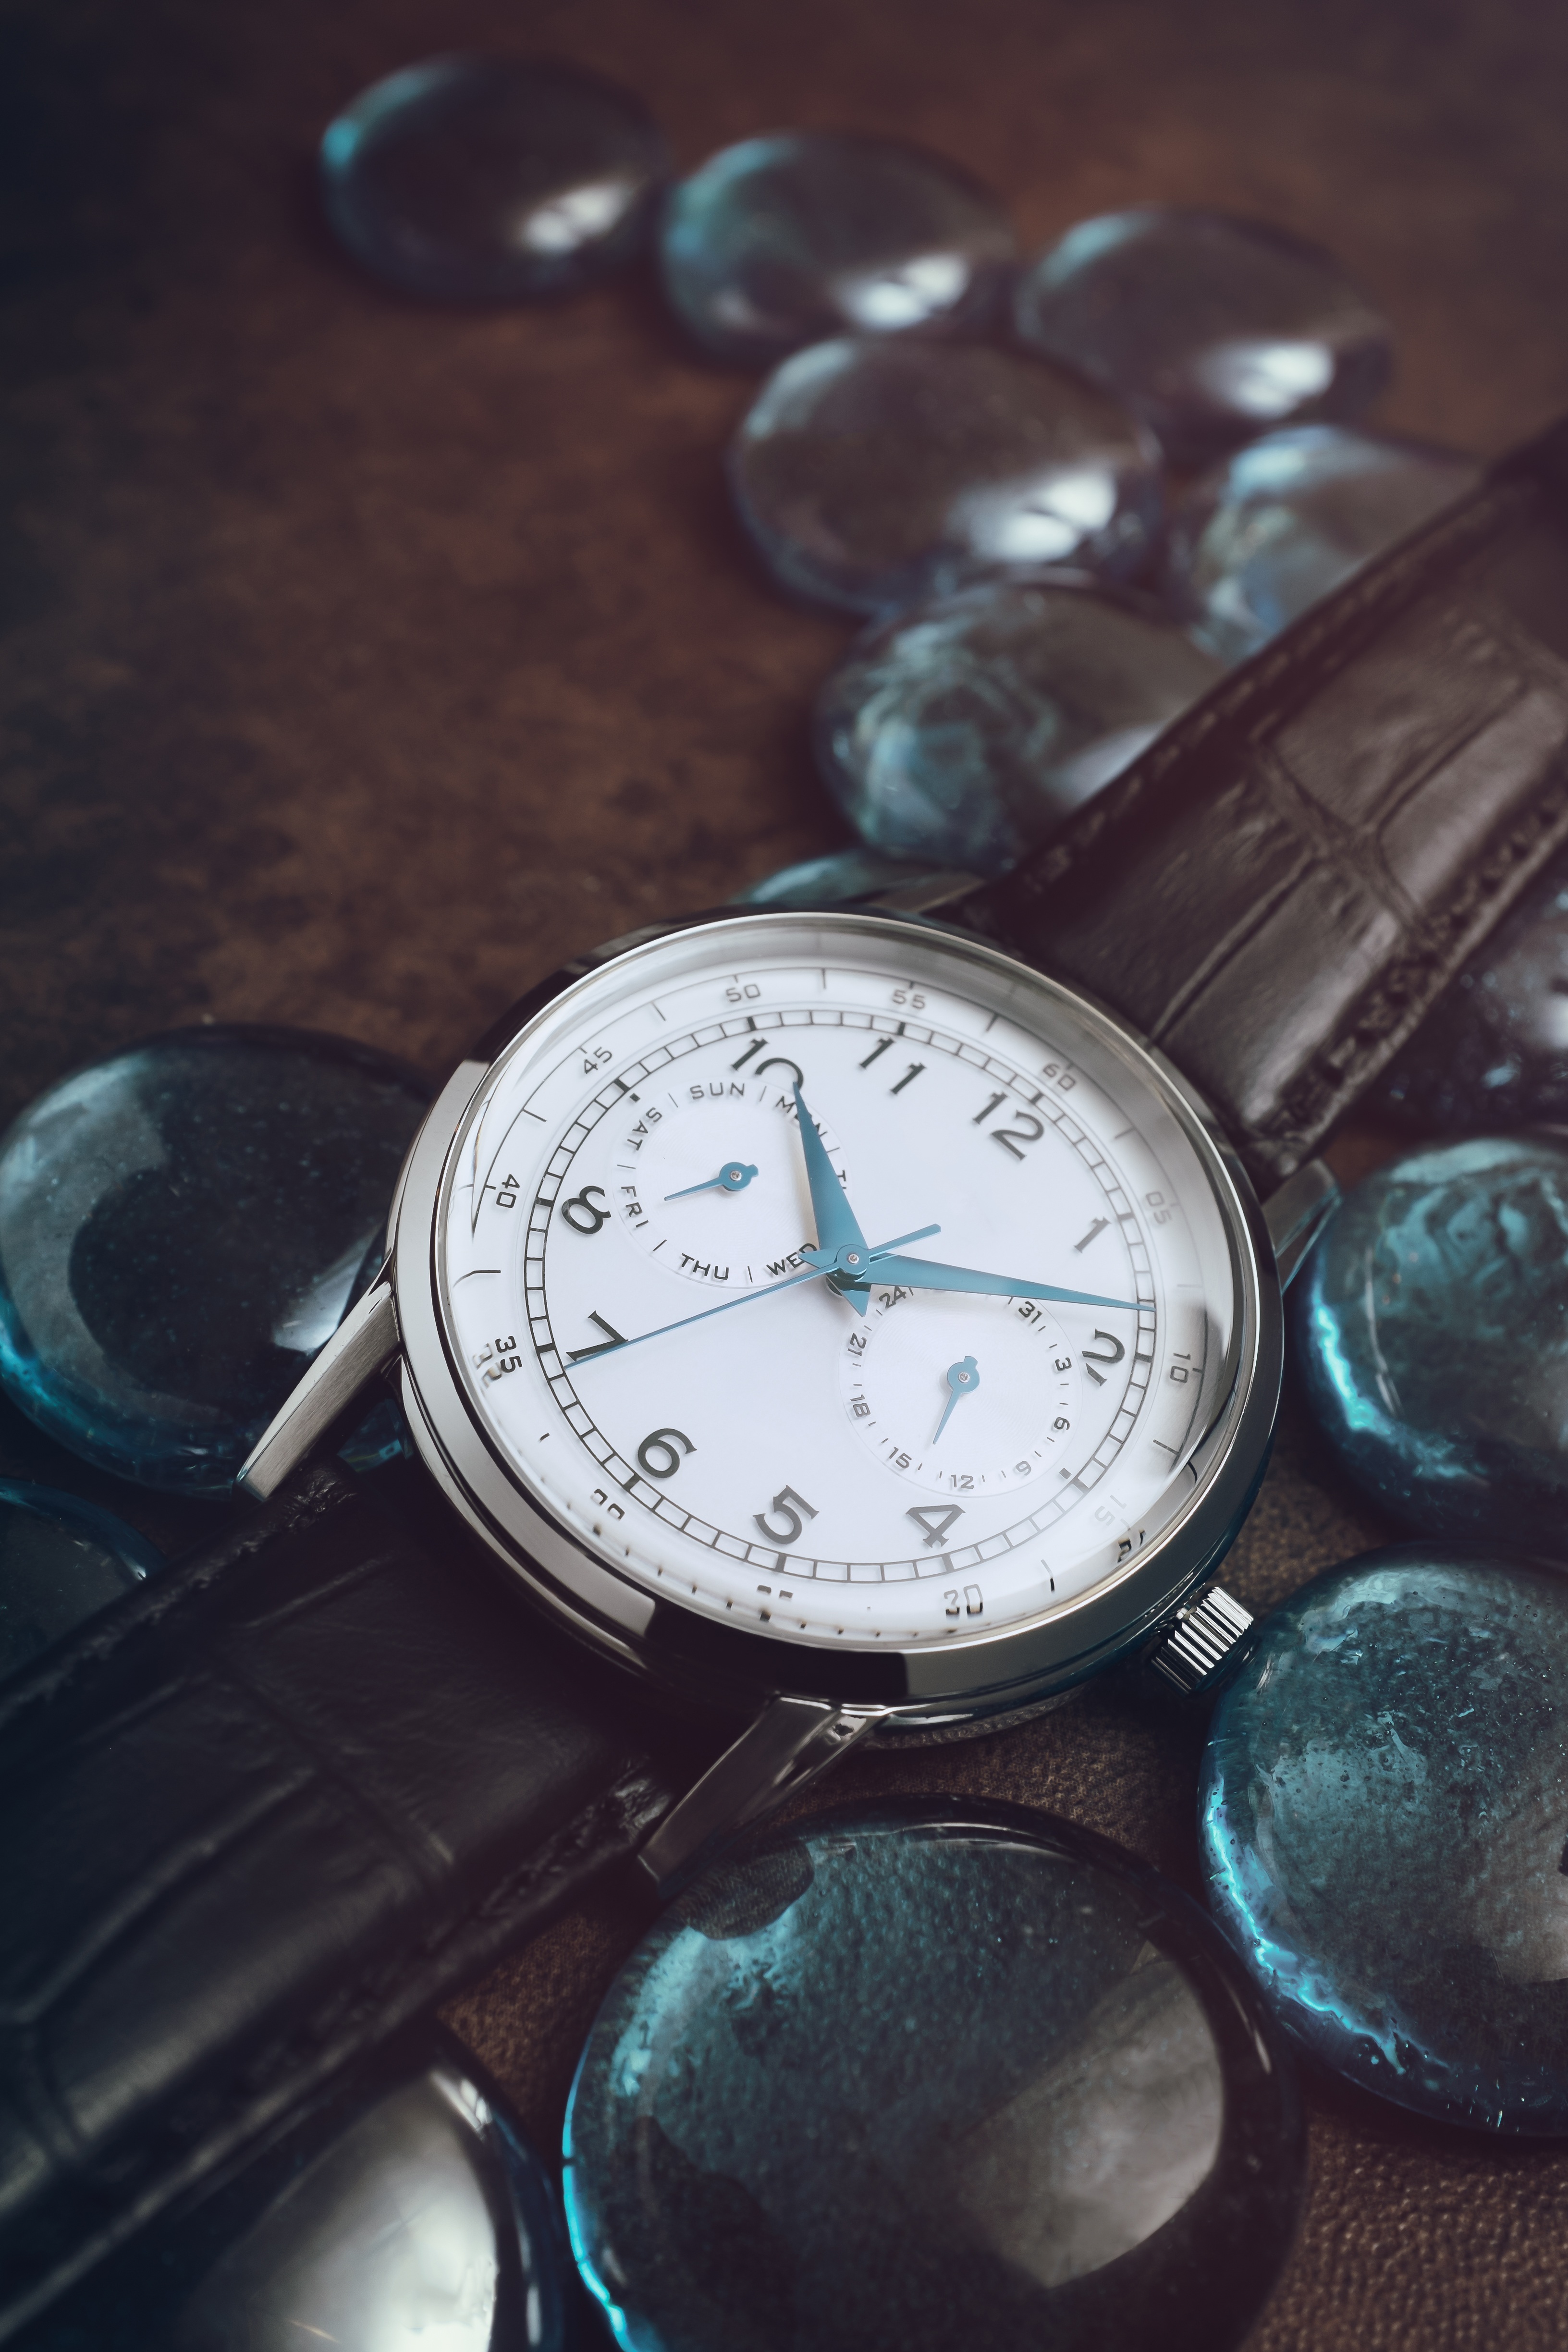
watch, hand, man, glass, clock, time, metal, fashion, blue, business, jewelry, dial, circle, close up, jewellery, men, chrome, luxury, design, wristwatch, silver, wrist, eye, elegant, organ, strap, stainless, accessory, fashion accessory